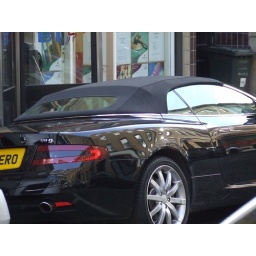
parked in Hood Street Newcastle upon Tyne, shiny enough to get a lovely clear reflection of the Nissan parked behind.